Rio de Janeiro bid for the 2016 Summer Olympics

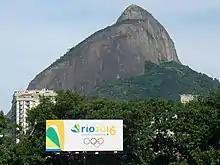
An advertising sign appears in front of some trees. Buildings are visible behind the trees as well as a large rocky hill in the background.

Rio de Janeiro's infrastructure, systems, management structures and staff readiness will be tested during the 2014 FIFA World Cup and during dedicated test events for the transport network in 2015. There will be 49,750 rooms to meet IOC requirements, of which some 1,700 are located in apartment hotels in the city and more than 13,000 in hotels throughout Rio de Janeiro and the football tournament host cities. Rio de Janeiro proposed the use of cruise ships and condominium apartments to overcome a possible shortage in the number of hotel rooms. Six modern cruise ships will provide more than 8,500 cabins. Media would be accommodated in a combination of media villages and hotels. Rio de Janeiro plans to implement of Olympic lanes connecting the four Olympic zones and the Antônio Carlos Jobim International Airport. An existing corridor of high-capacity rail and metro systems as well as motorways and major roads links three of the four Olympic zones, and with the development of the western corridor, all four zones will be connected. A bus rapid transit (BRT) system is going to be the main solution to the city's topography. Security and disaster-related risks for the event will be mitigated by the implementation of a comprehensive security operation. Crime in parts of Rio de Janeiro was considered to be an issue for the safety of people attending the Games. Rio de Janeiro's experience in mounting security structures around highly mediatized and crowd-attracting events is a positive aspect. The Federal Government will be responsible for the security of the 2016 Summer Olympics and Paralympics.